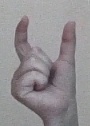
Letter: nun